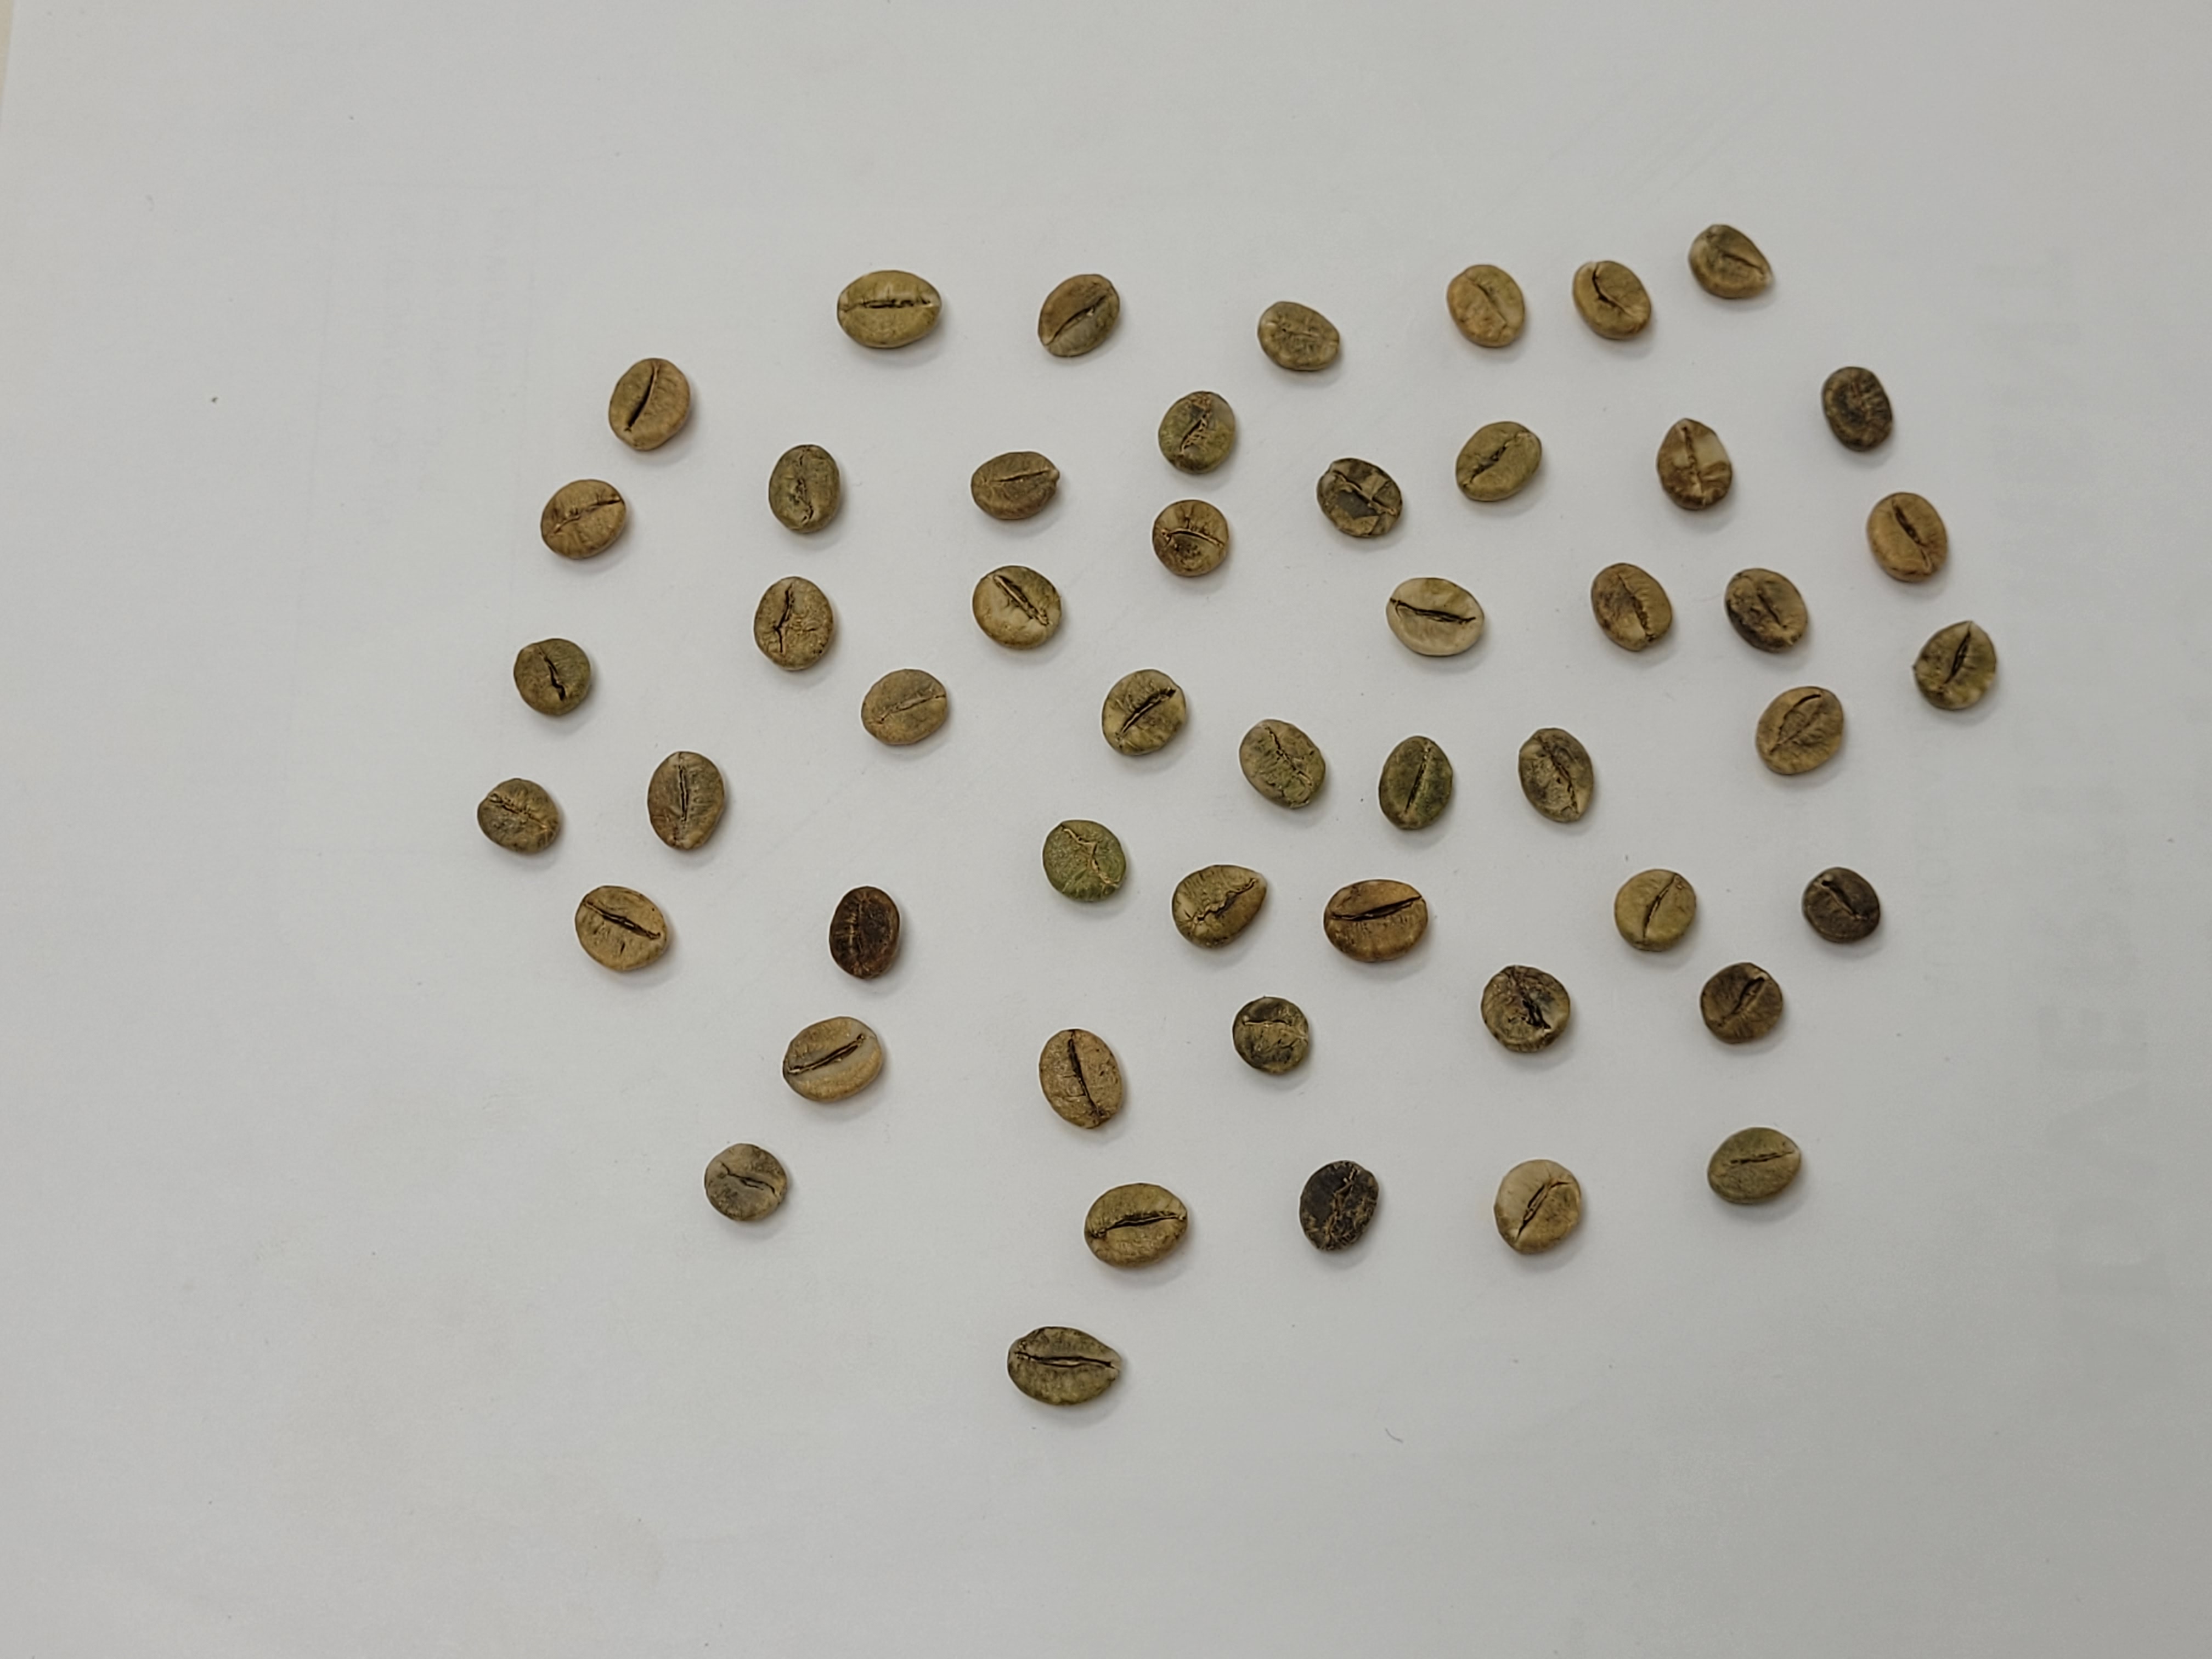
Coffee bean quality grade: AAA